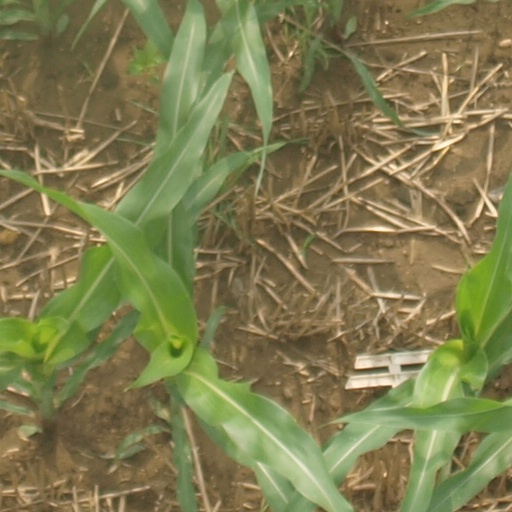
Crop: maize; corn